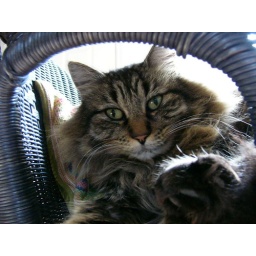
cozy cat in blue wicker chair